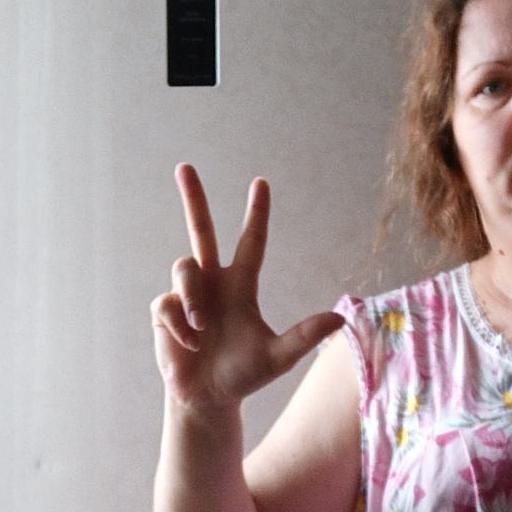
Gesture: three2